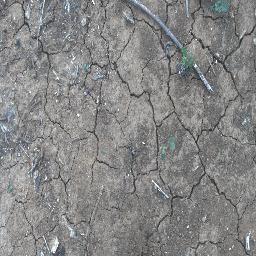
Label: negative